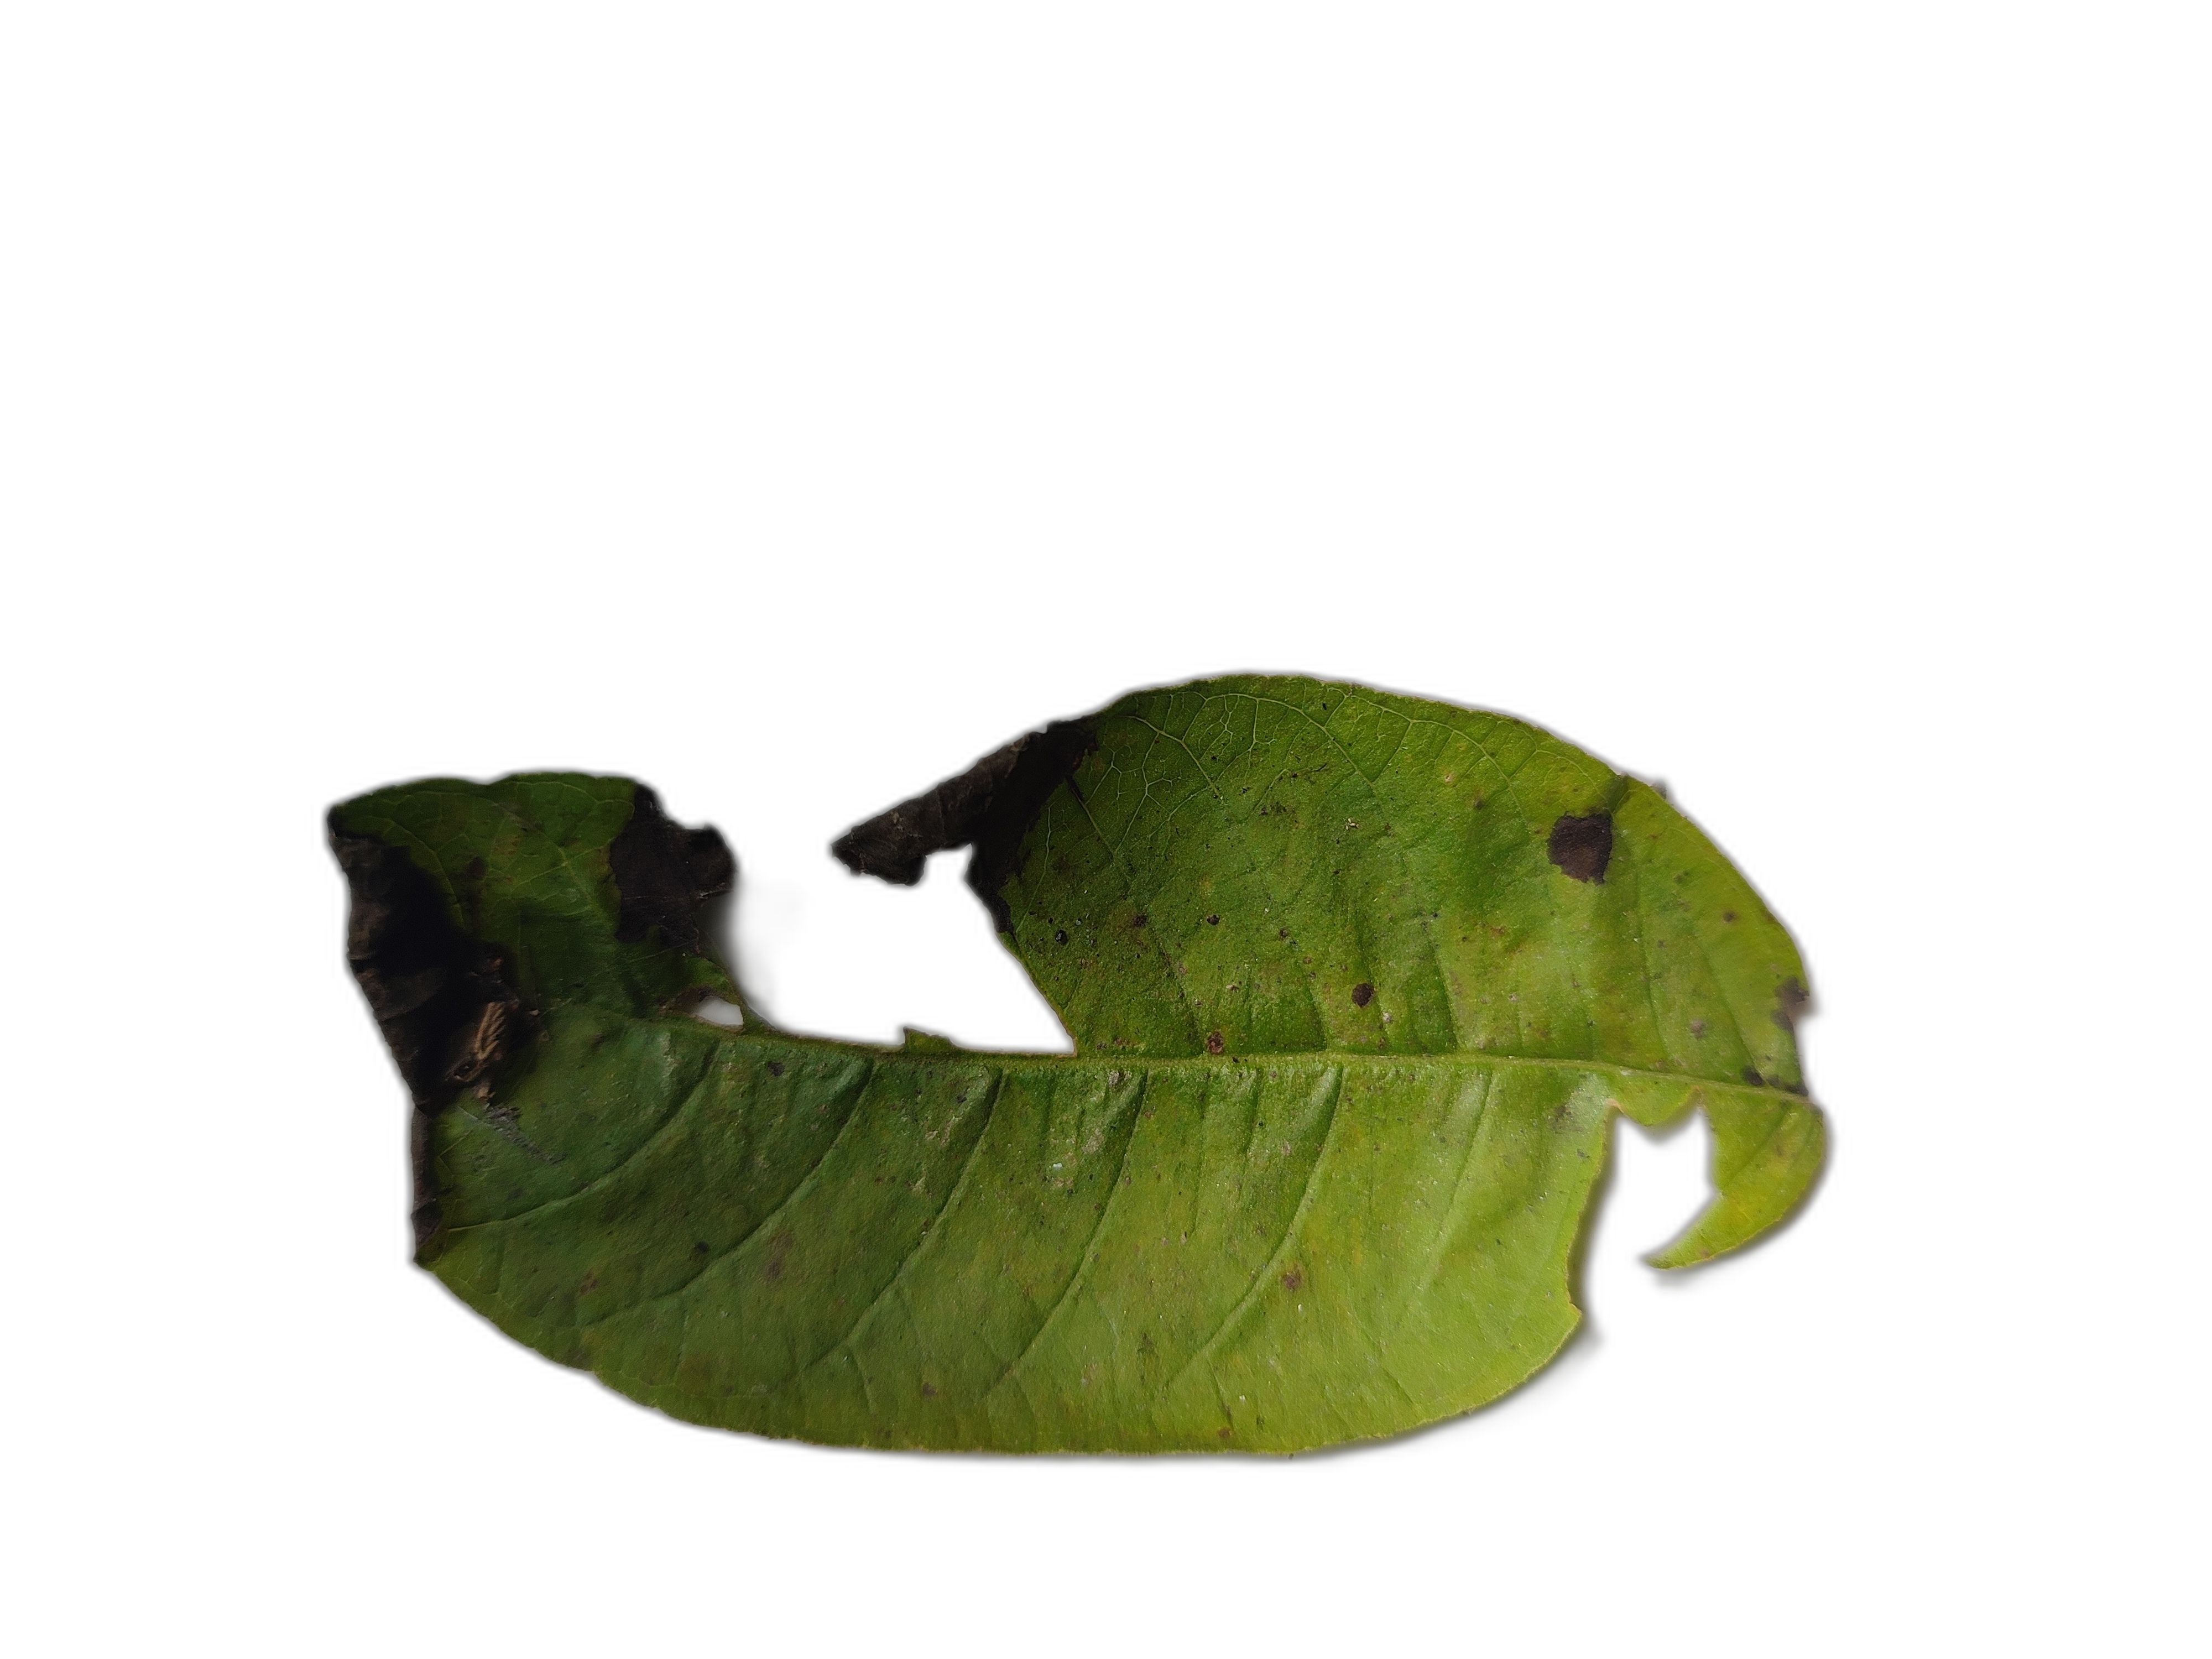
Plant part: leaf
Disease: Canker